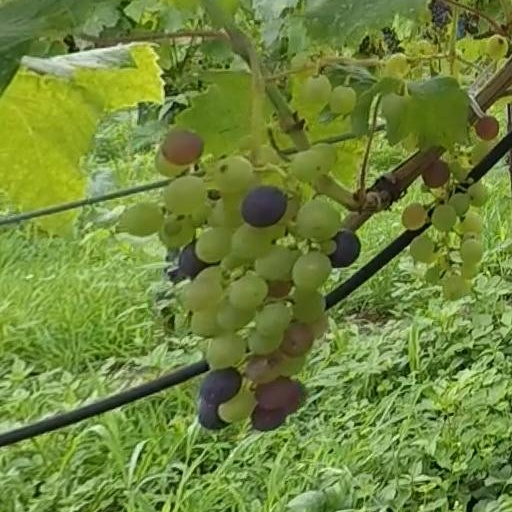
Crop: grape